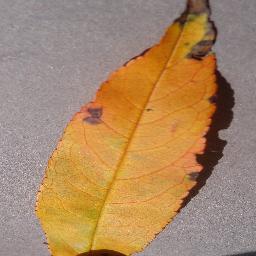
Label: Peach___Bacterial_spot